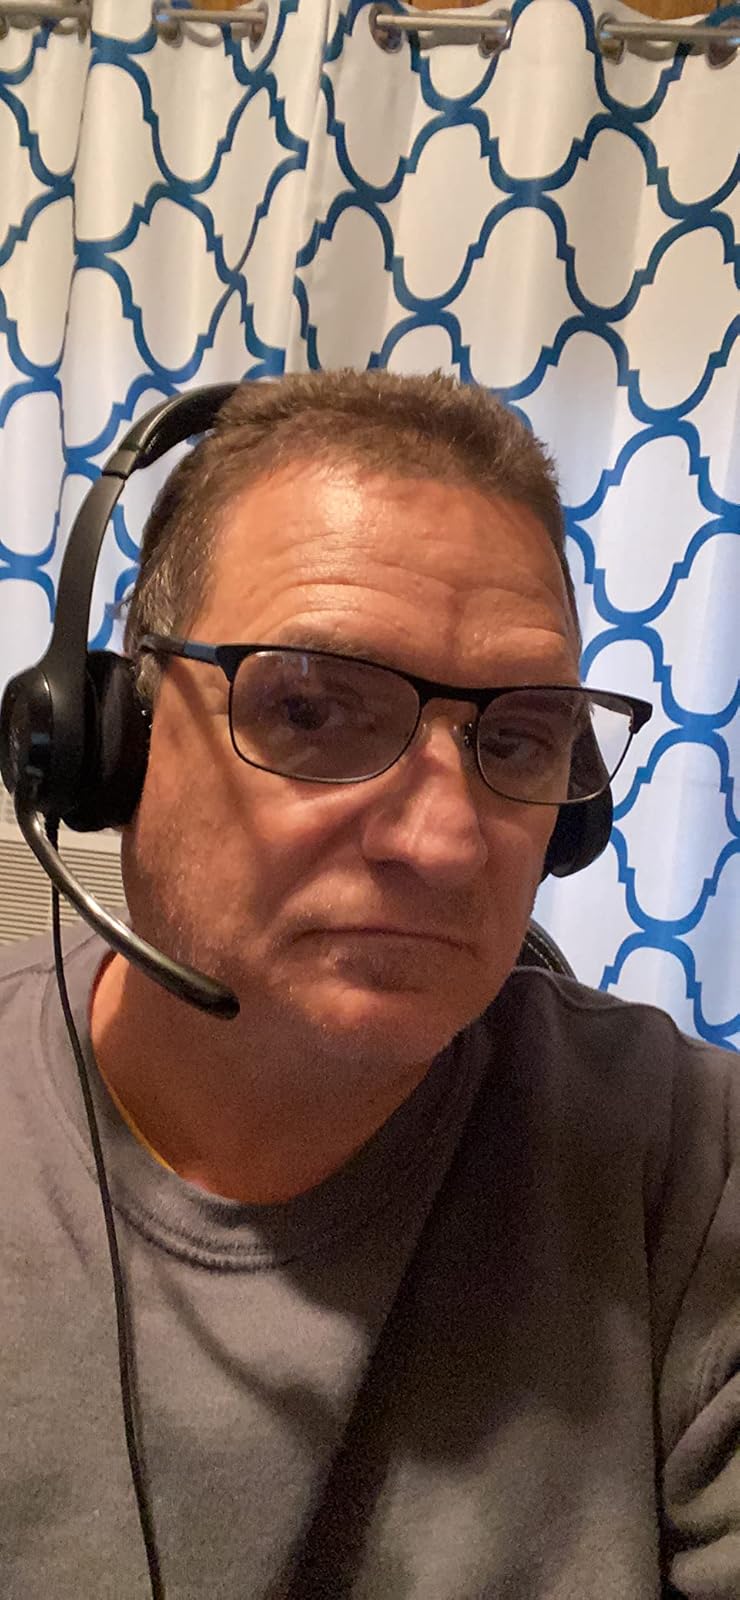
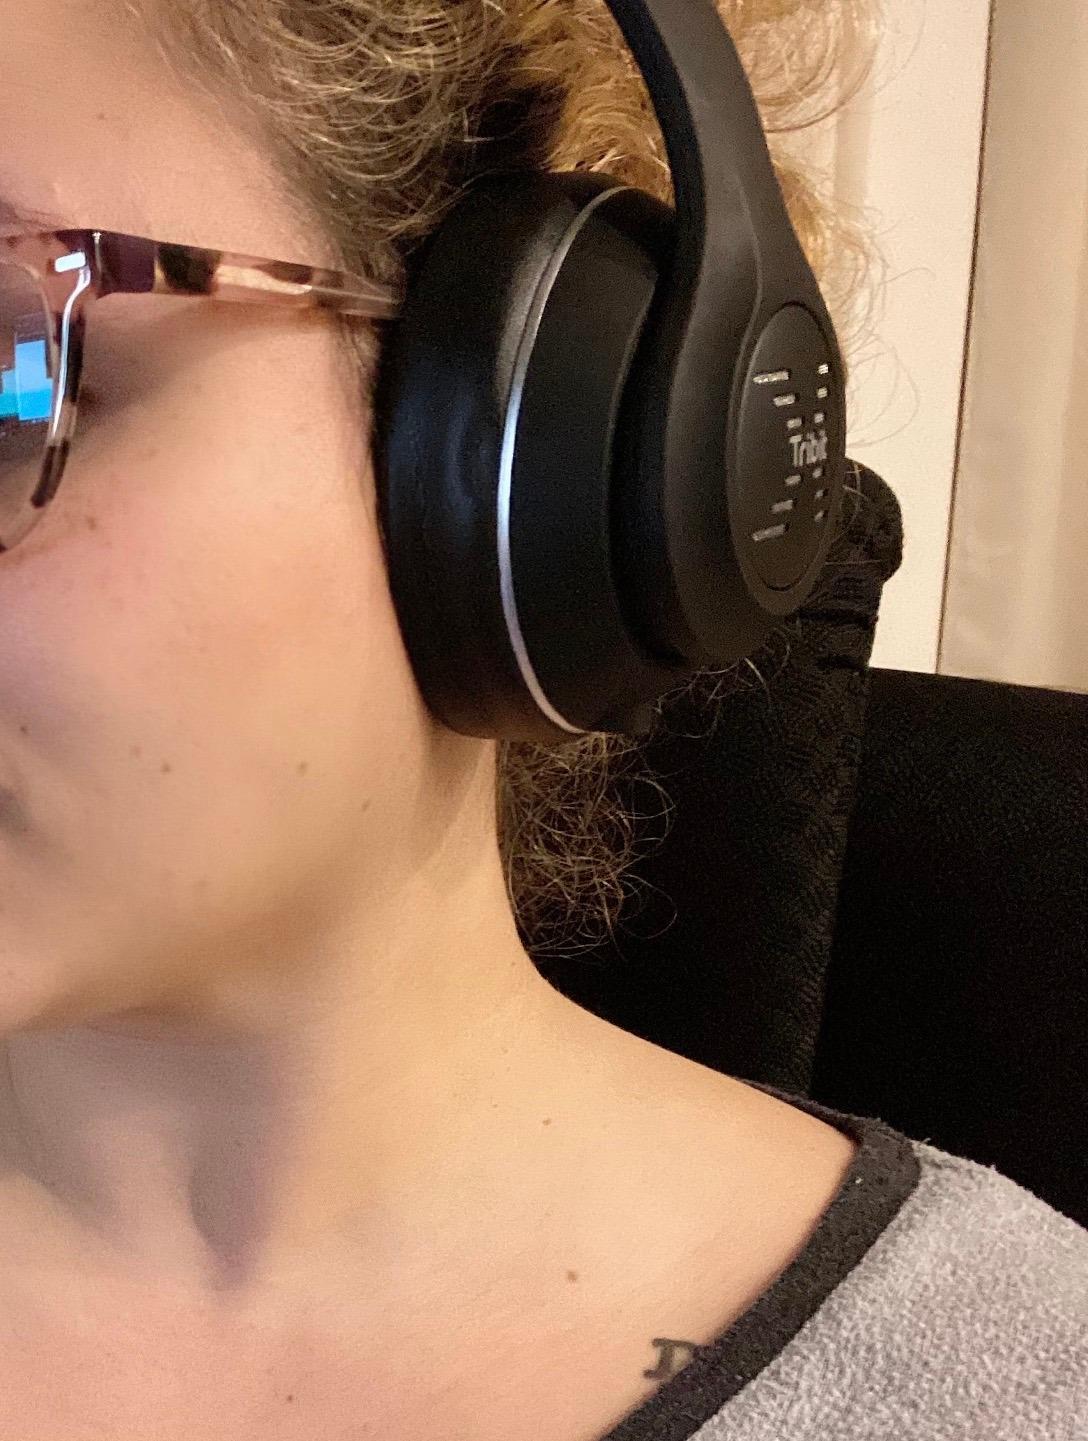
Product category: headphones
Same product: no